Engesa

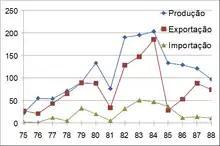

Engesa's factory in Salvador was acquired with support from SUDENE in 1972 and modernized with financial support from BNDE. The first exports to Libya made it possible to raise financing for the transfer of production to São José dos Campos in 1974. Injections of state financing were important, as in 1975, when BNDE purchased 80 million cruzeiros (22 million dollars in 2006) in shares, a capital contribution of almost 400%. BNDE, in turn, borrowed from the First World, acting as an intermediary.